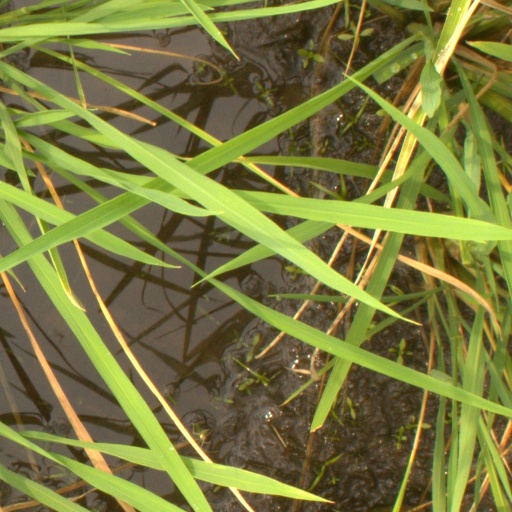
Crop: rice